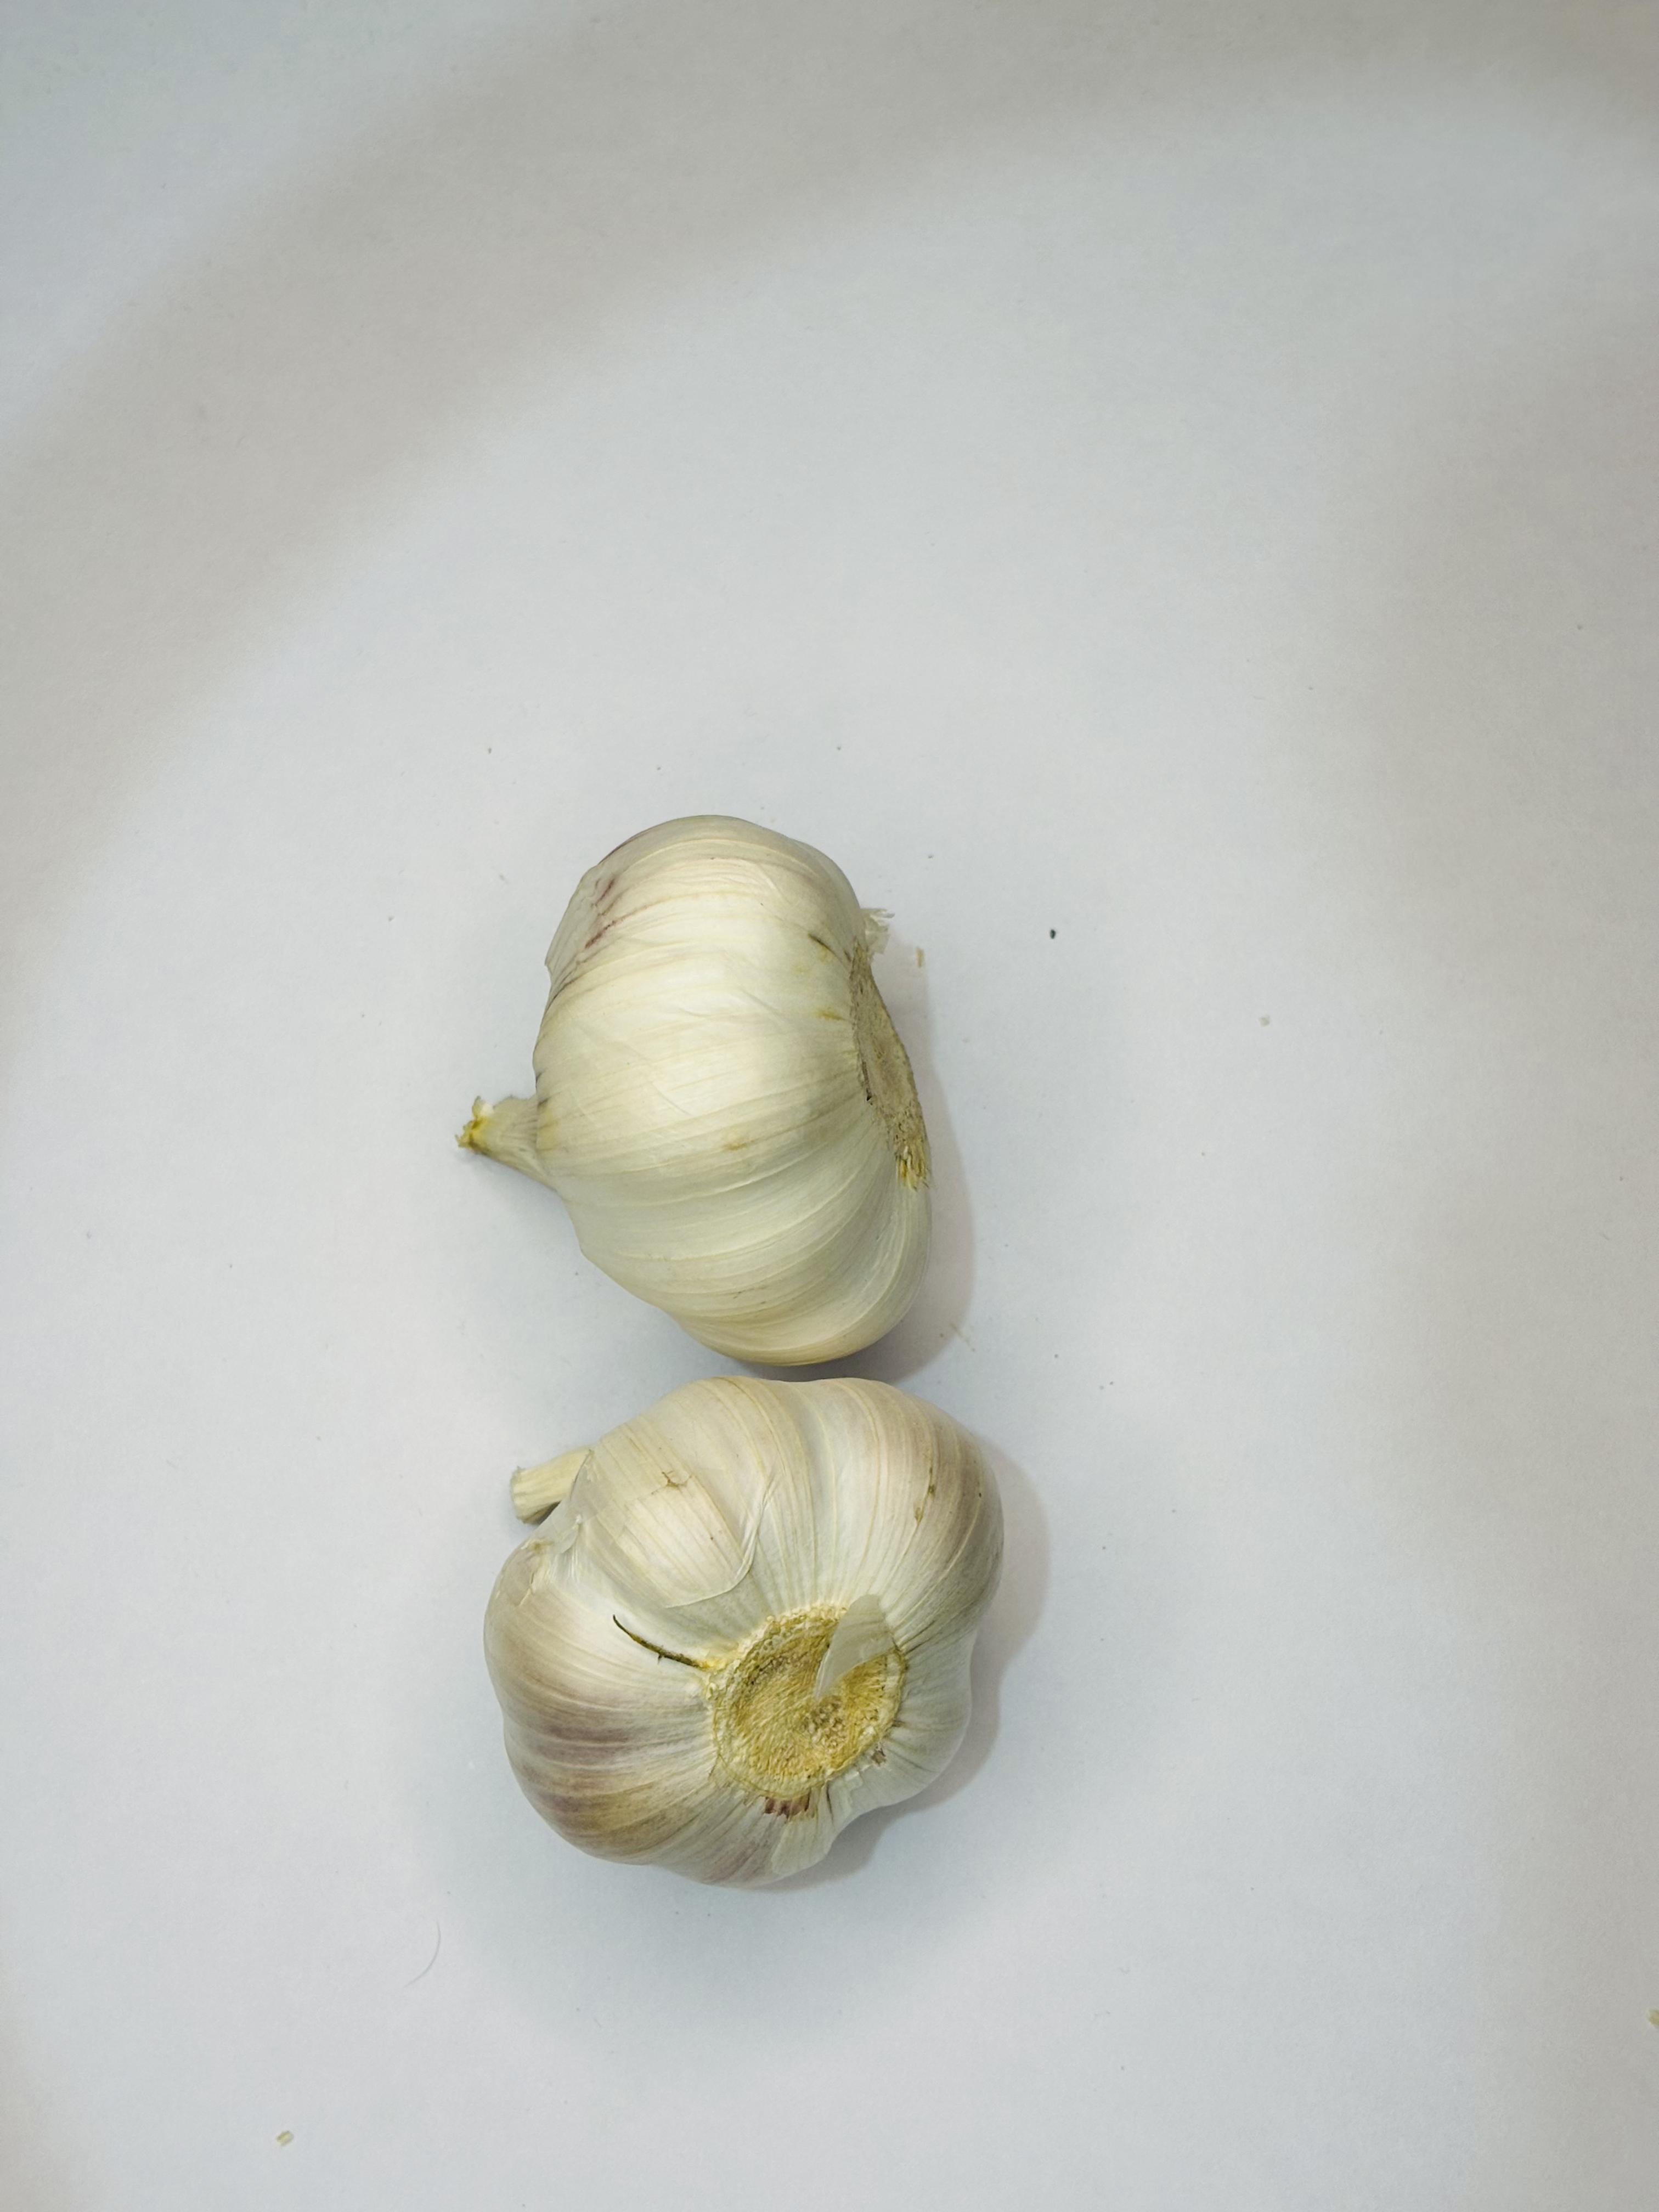
Label: Garlic